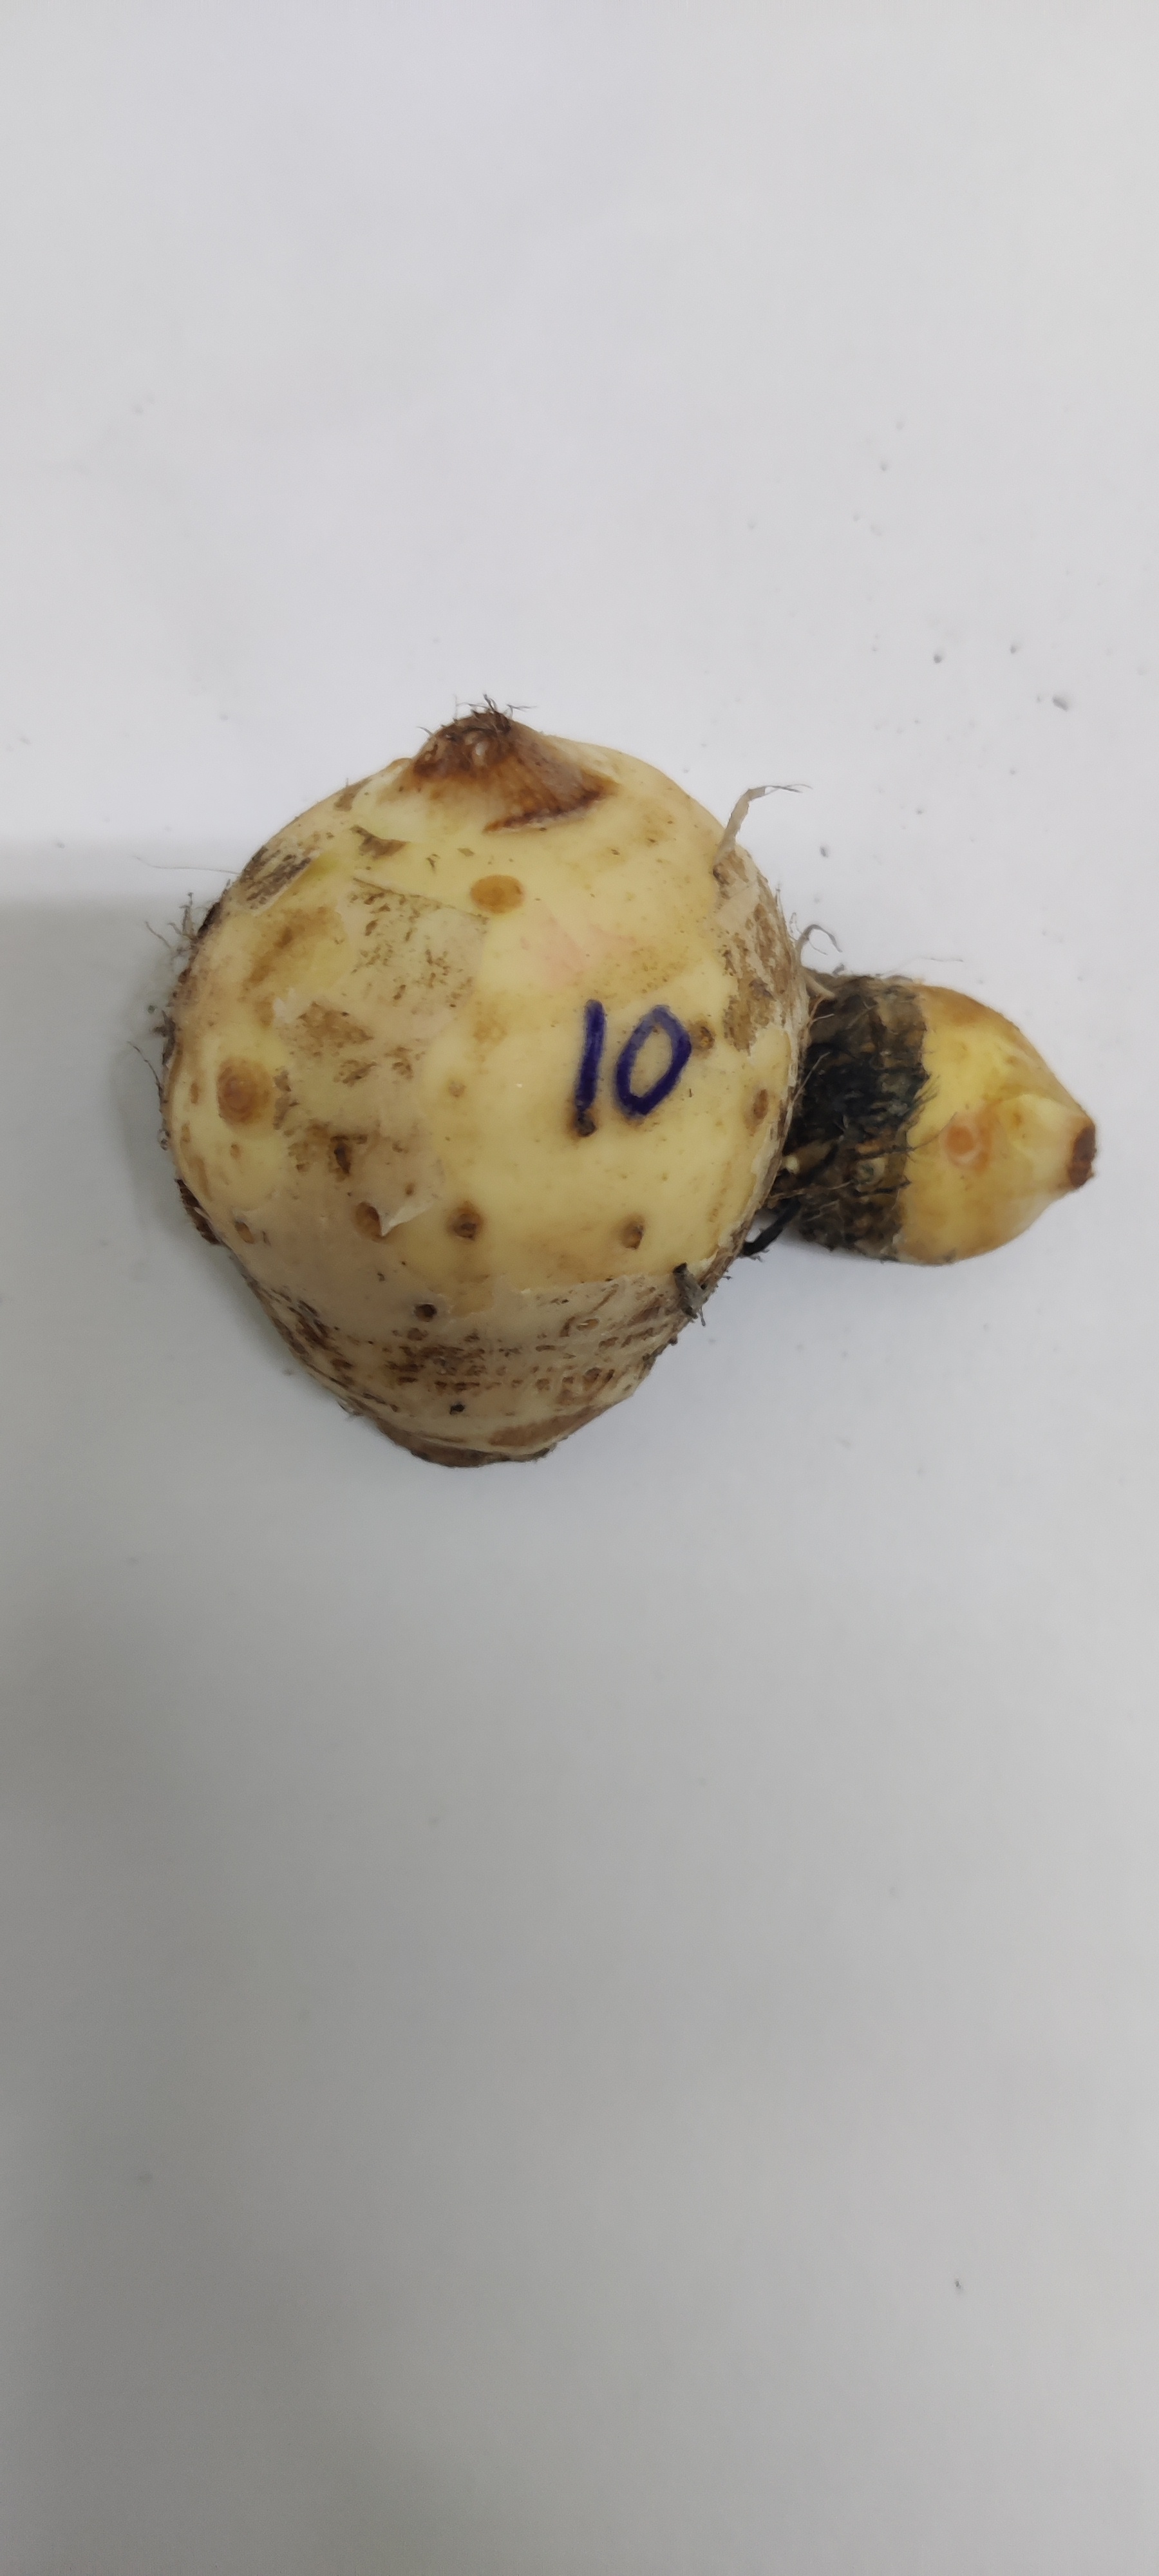
Crop: Taro root
Condition: Fresh